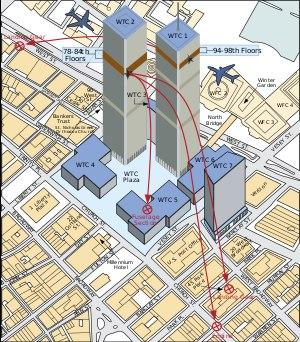
Le vol 175 d'United Airlines est un vol intérieur de passagers qui est détourné, le 11 septembre 2001, par cinq terroristes d'Al-Qaïda dans le cadre des attentats du 11 septembre. Ils font délibérément s'écraser l'avion contre la tour sud du World Trade Center à New York, tuant les 60 autres personnes à bord, et au total 900 personnes environ dans la zone d'impact du bâtiment.